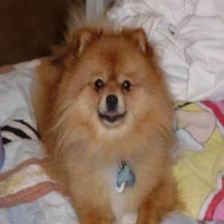
Species: dog
Breed: pomeranian